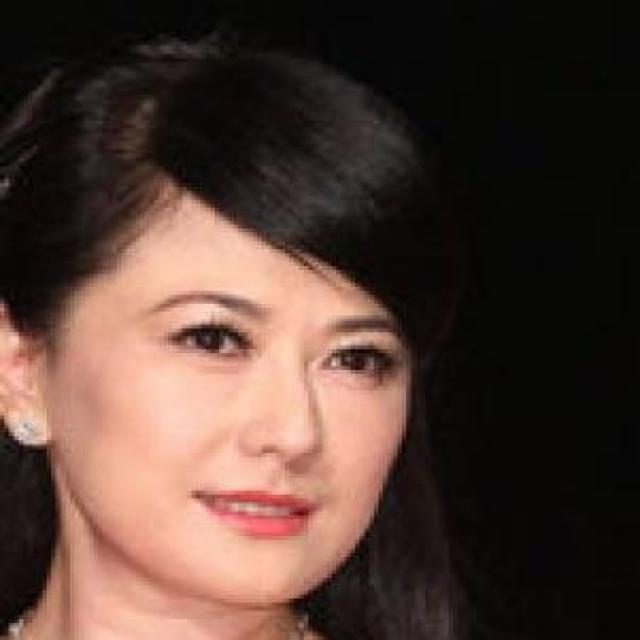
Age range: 21-44